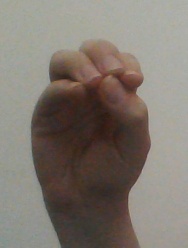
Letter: ha